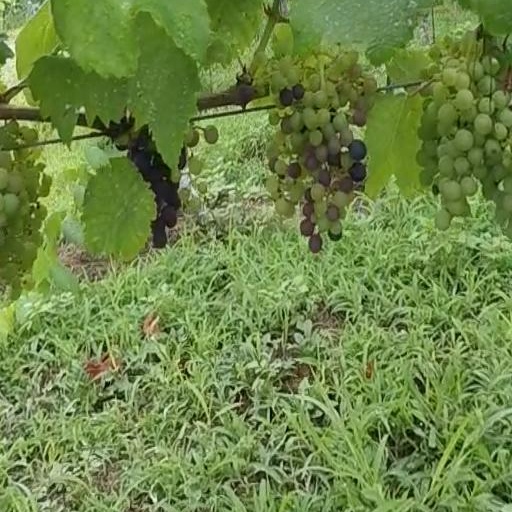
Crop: grape